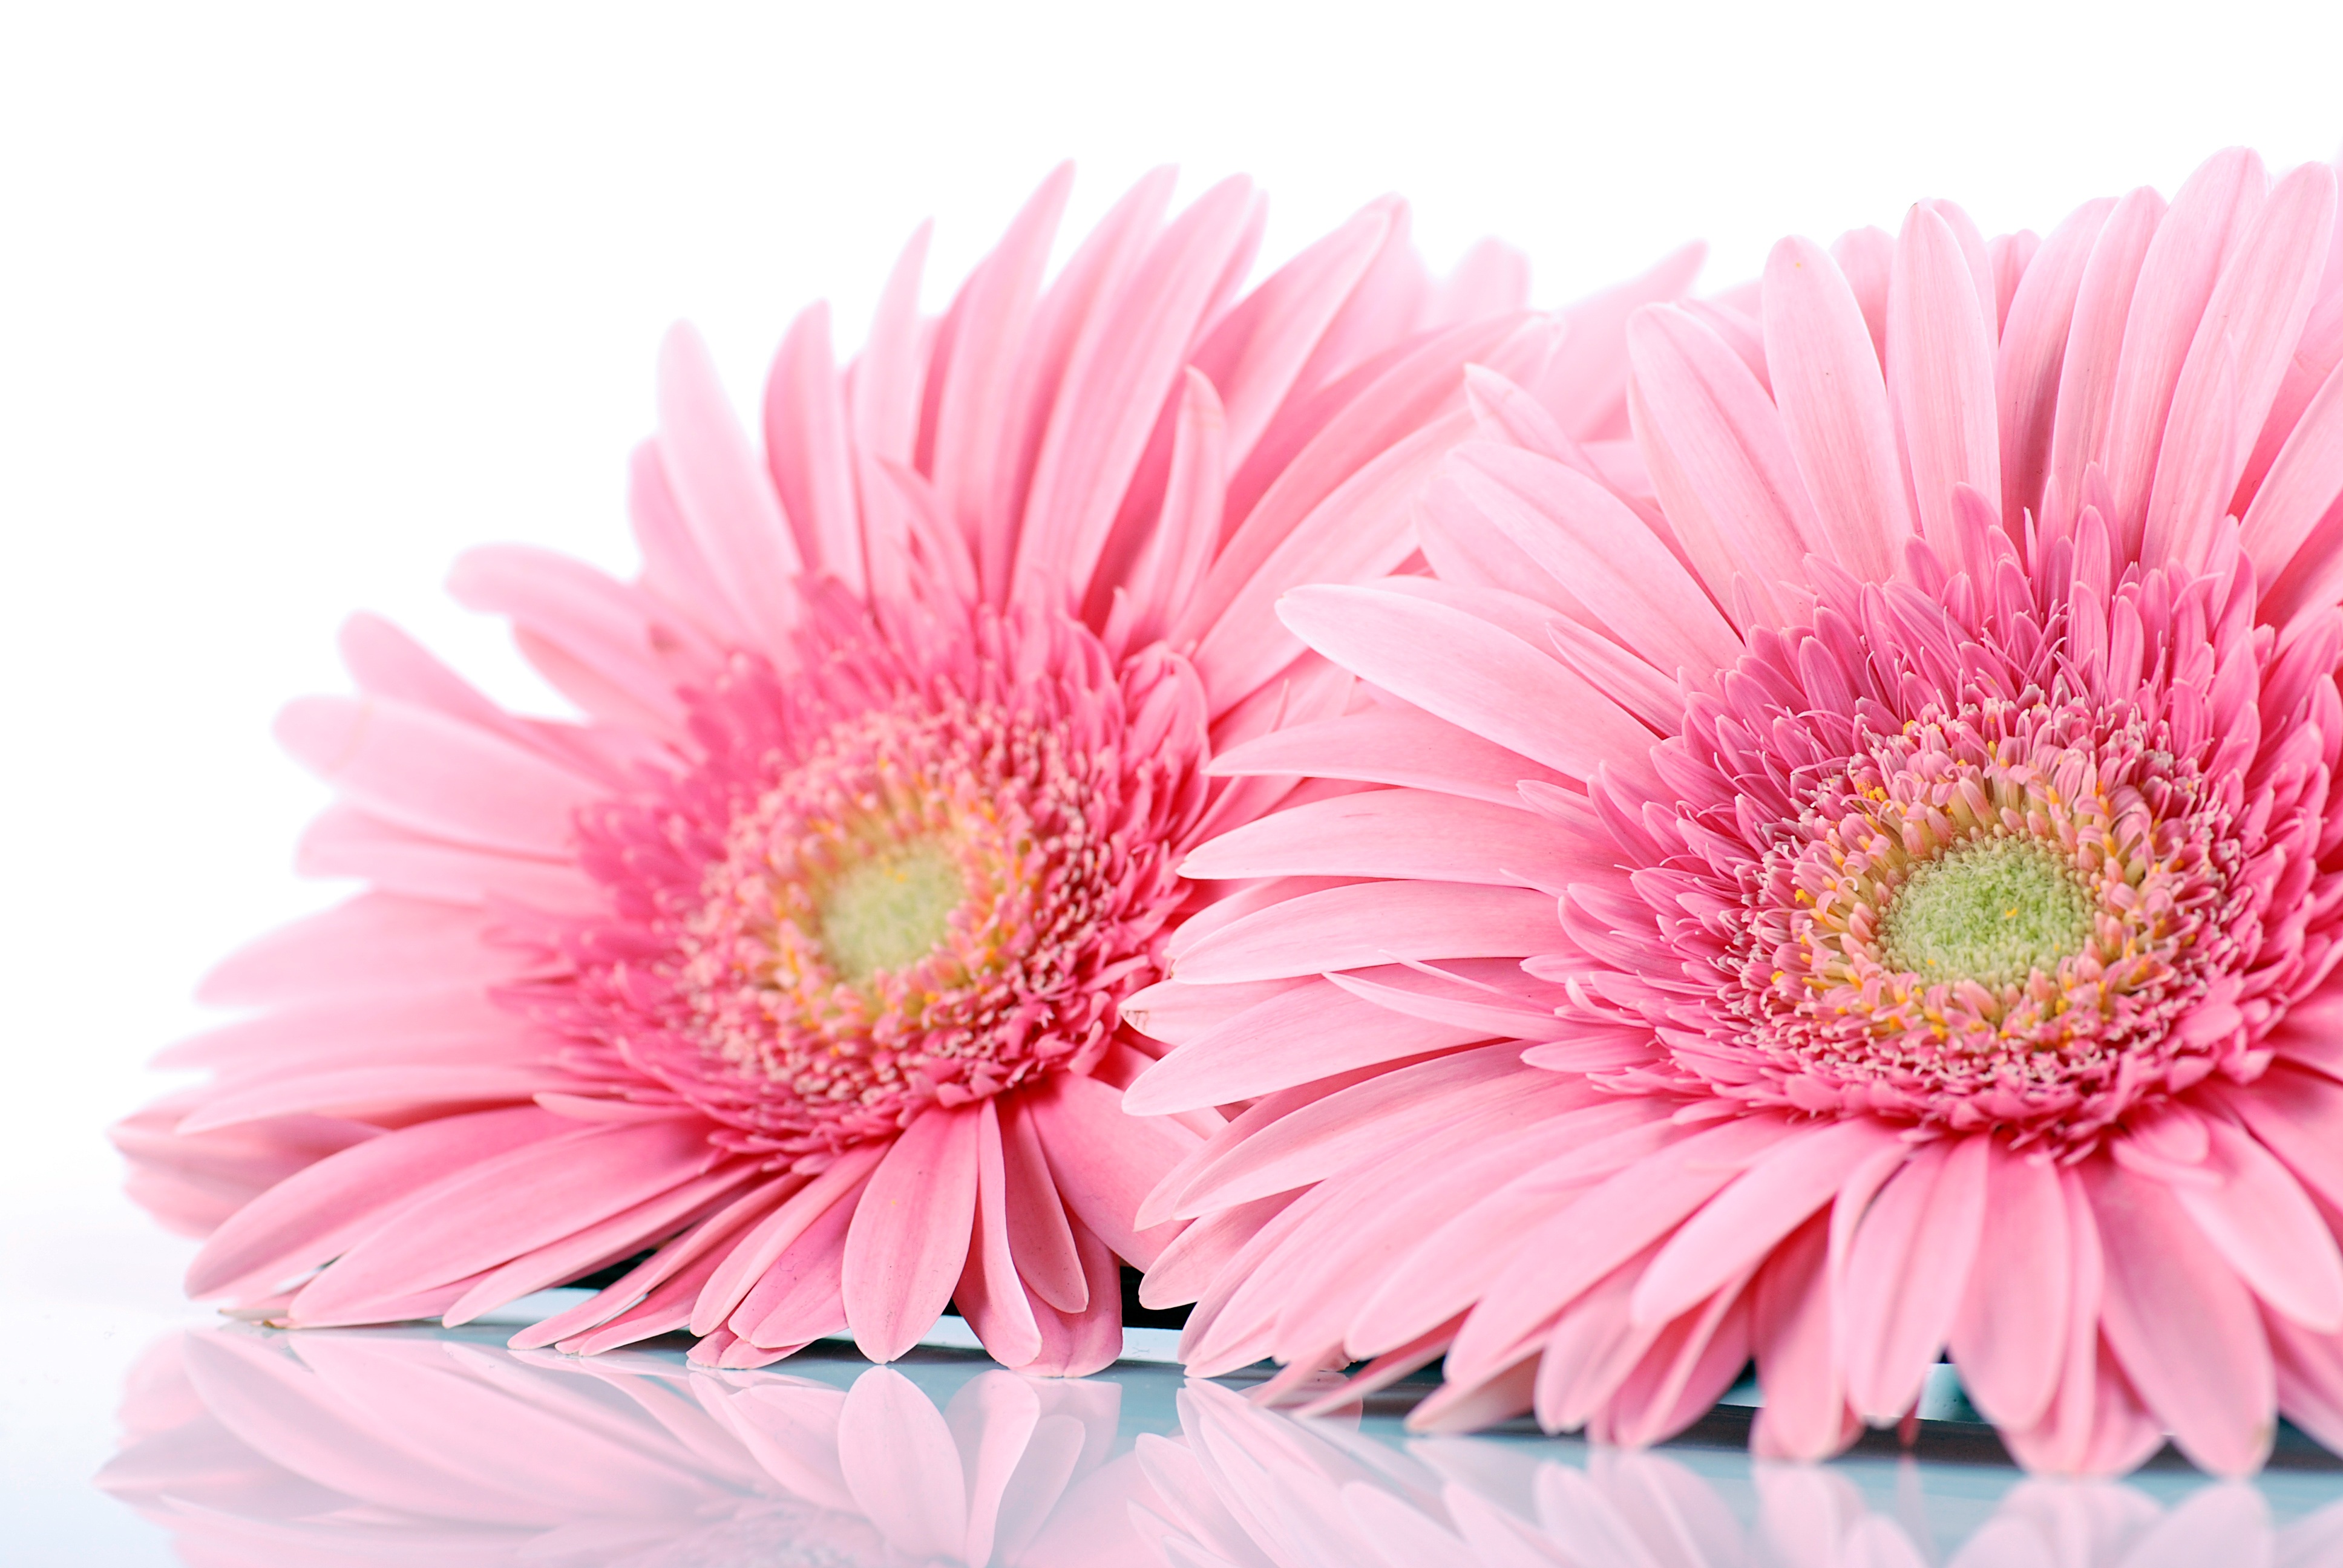
nature, plant, flower, petal, decoration, blooming, pink, flowers, roses, cut flower, gerbera, gentle, gerberas, flowering plant, the petals, daisy family, the delicacy, cut flowers, flowers for her, asterales, decorative flower, szklarniowy flower, annual plant, land plant